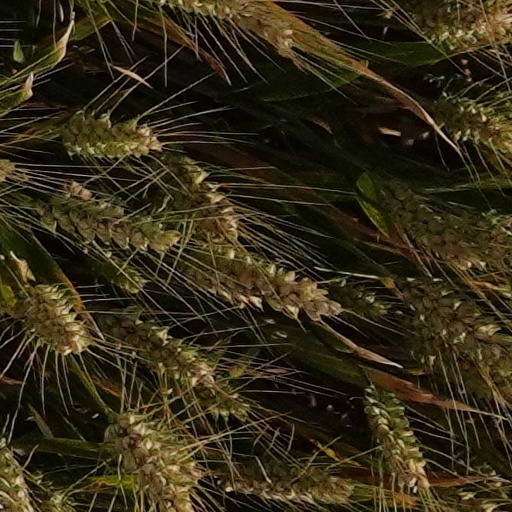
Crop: wheat